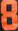
Number: 8